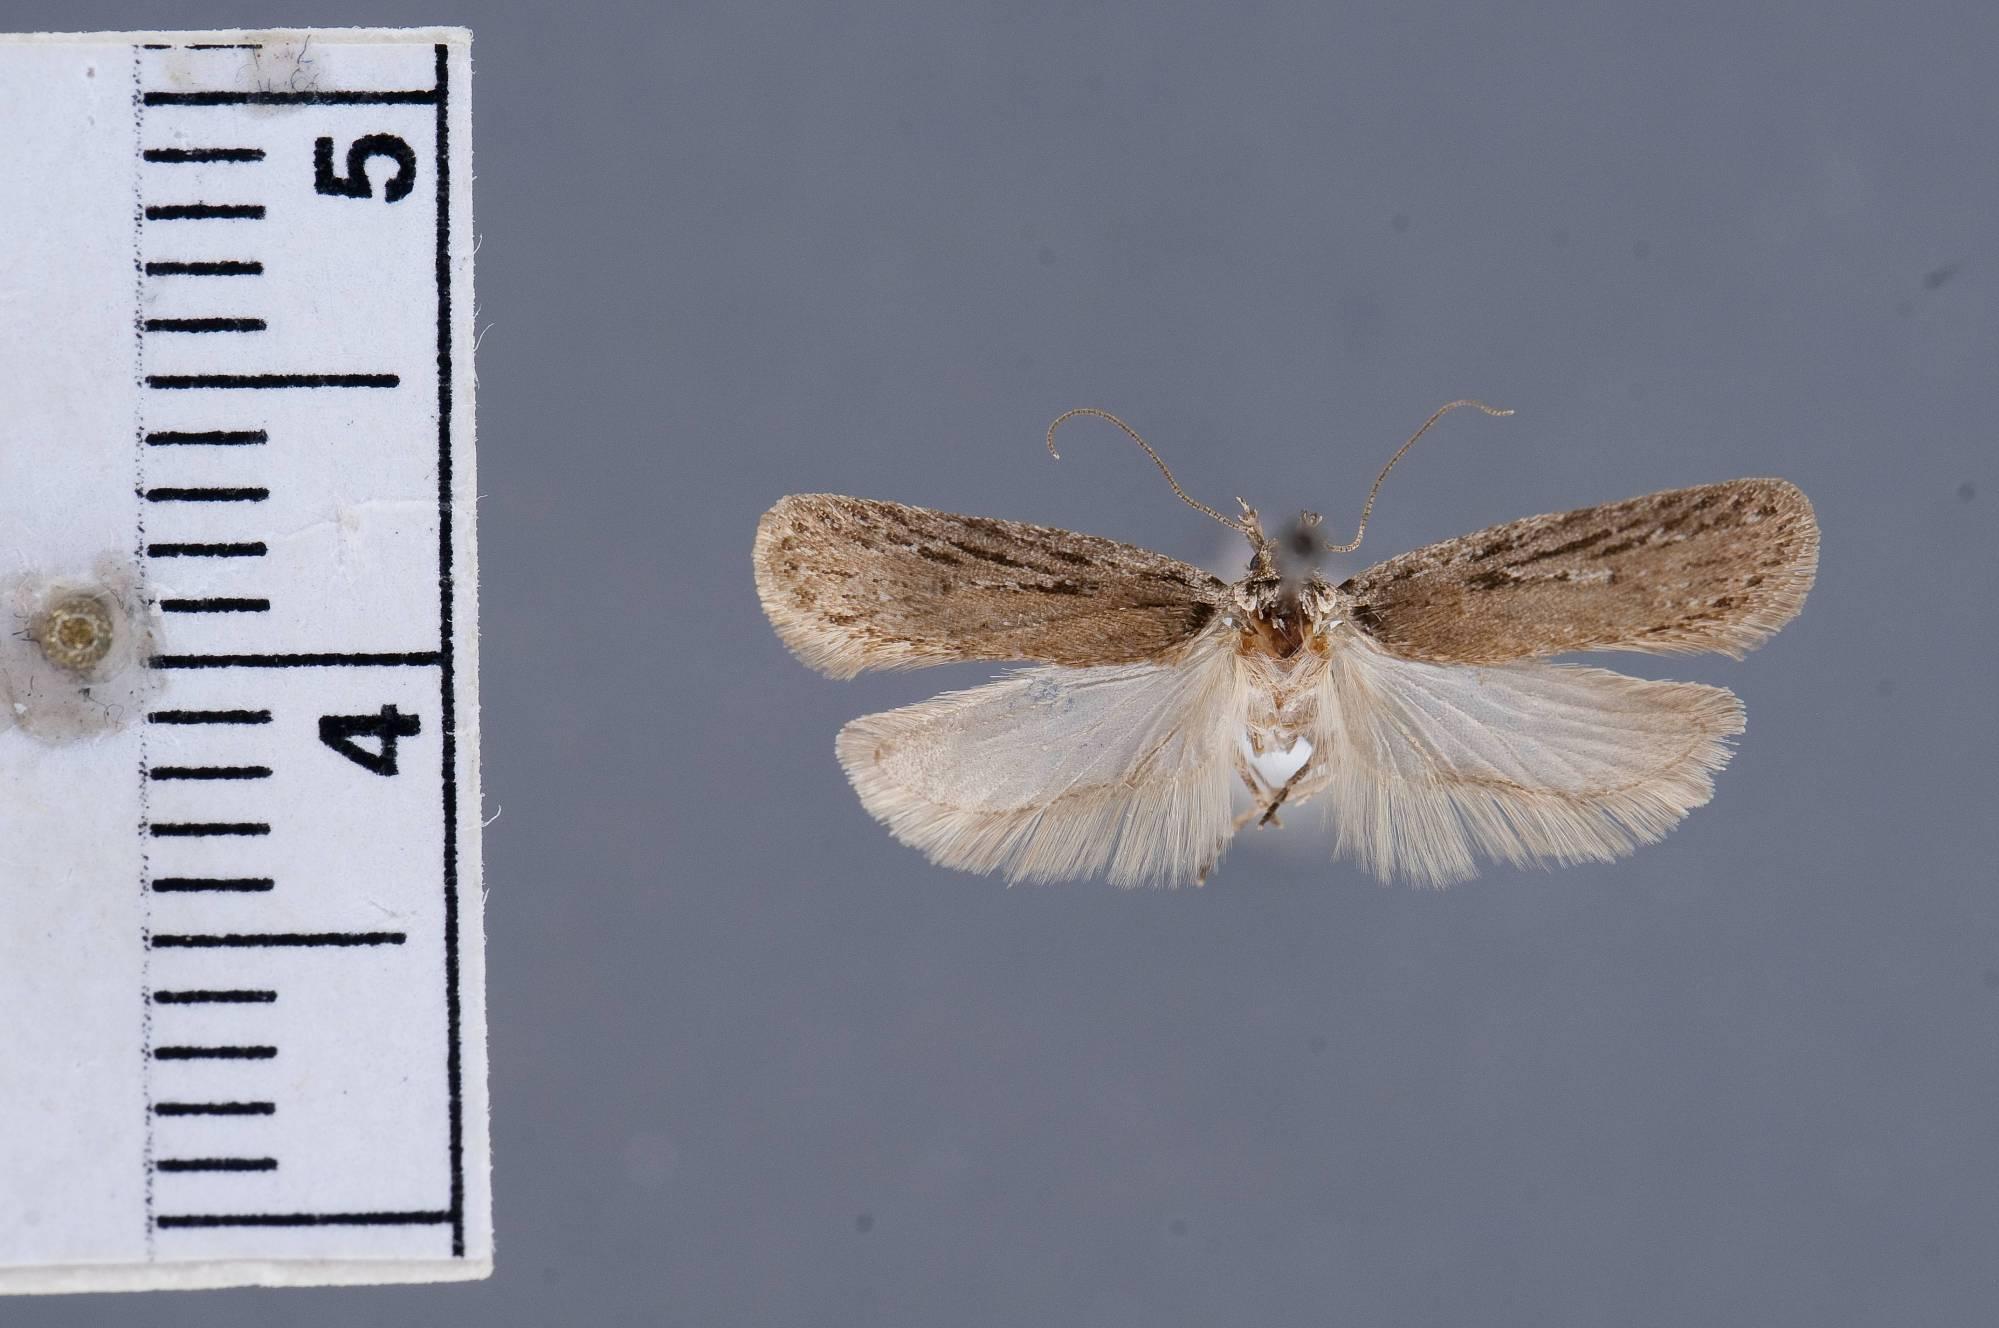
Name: Depressaria palousella
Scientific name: Depressaria palousella Clarke, 1941
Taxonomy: Animalia, Arthropoda, Insecta, Lepidoptera, Glossata, Depressariidae, Depressariinae
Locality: Pullman, Whitman, Washington, United States
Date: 26 Jun 1930